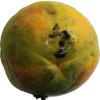
Label: papaya